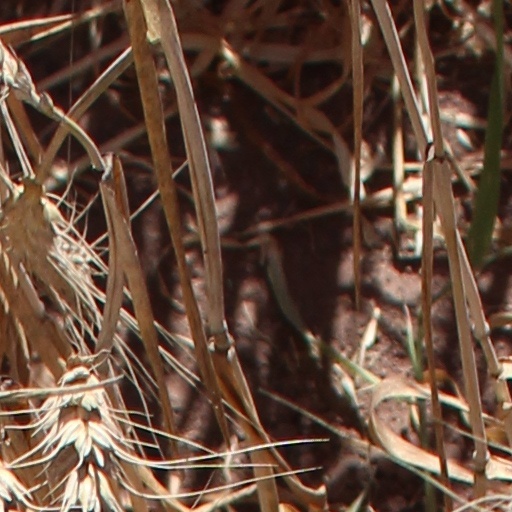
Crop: wheat